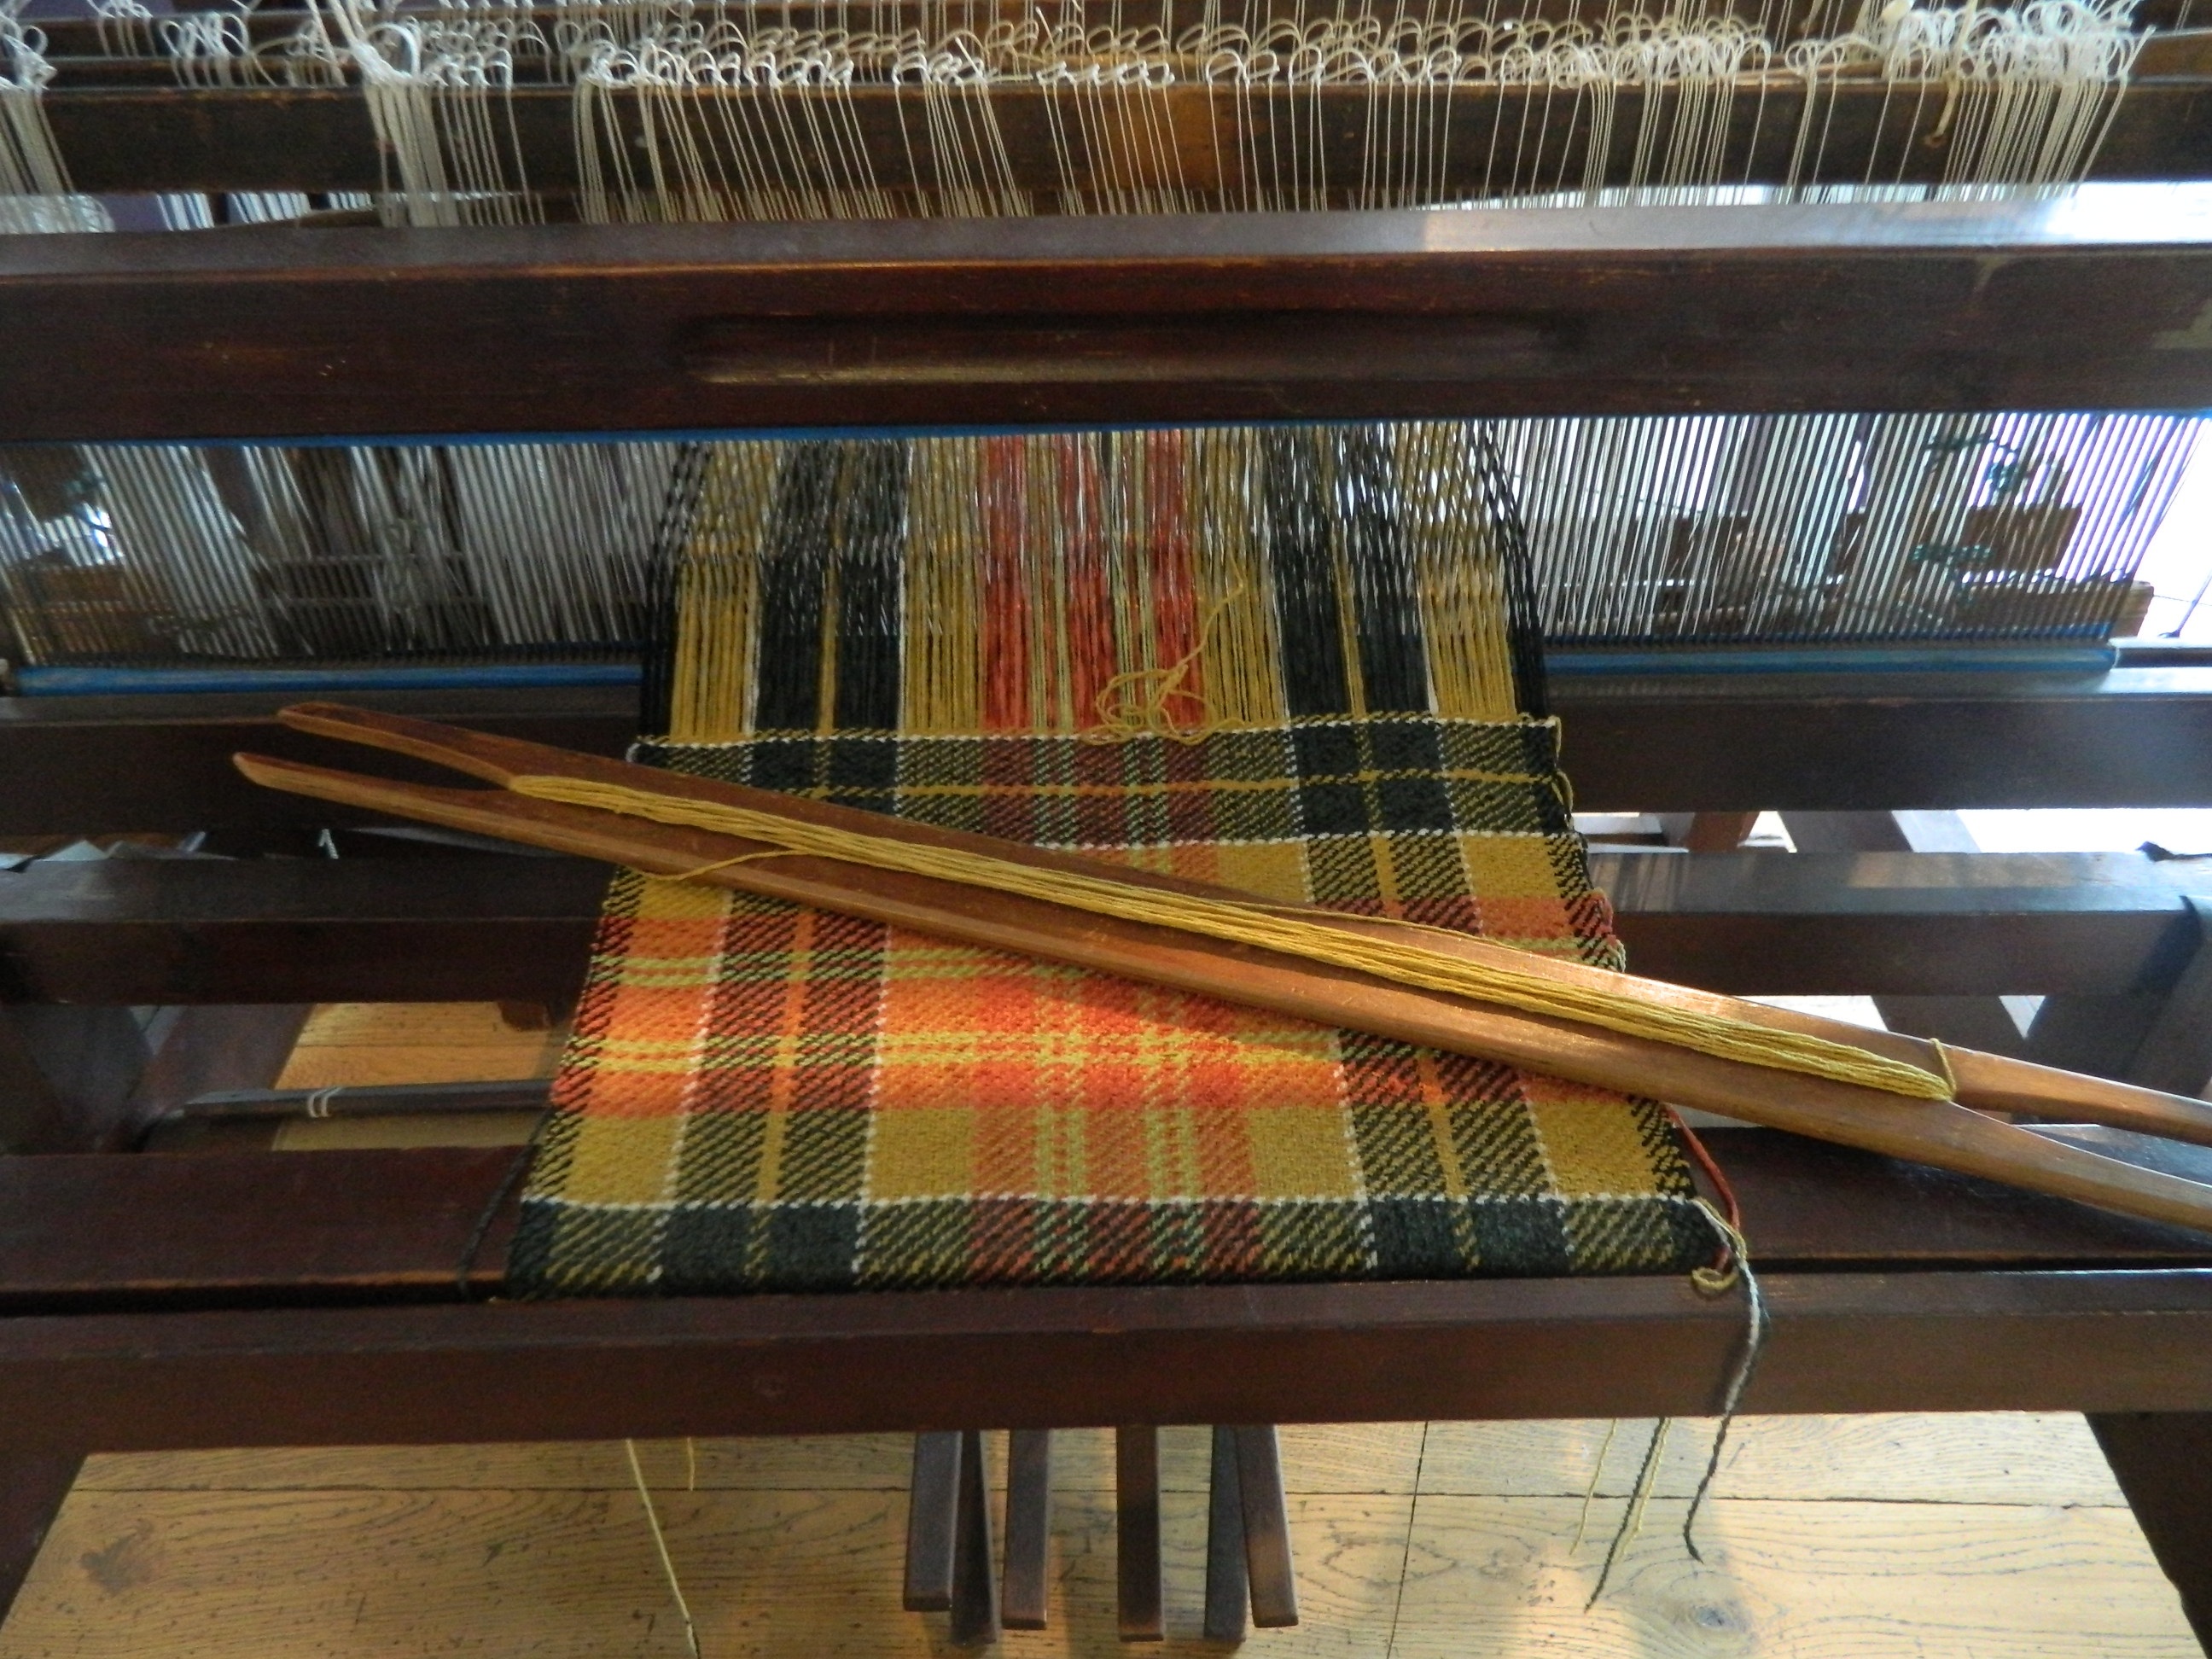
wood, craft, cloth, yarn, musical instrument, weave, art, design, manufacture, traditional, weaving, loom, man made object, string instrument, window covering